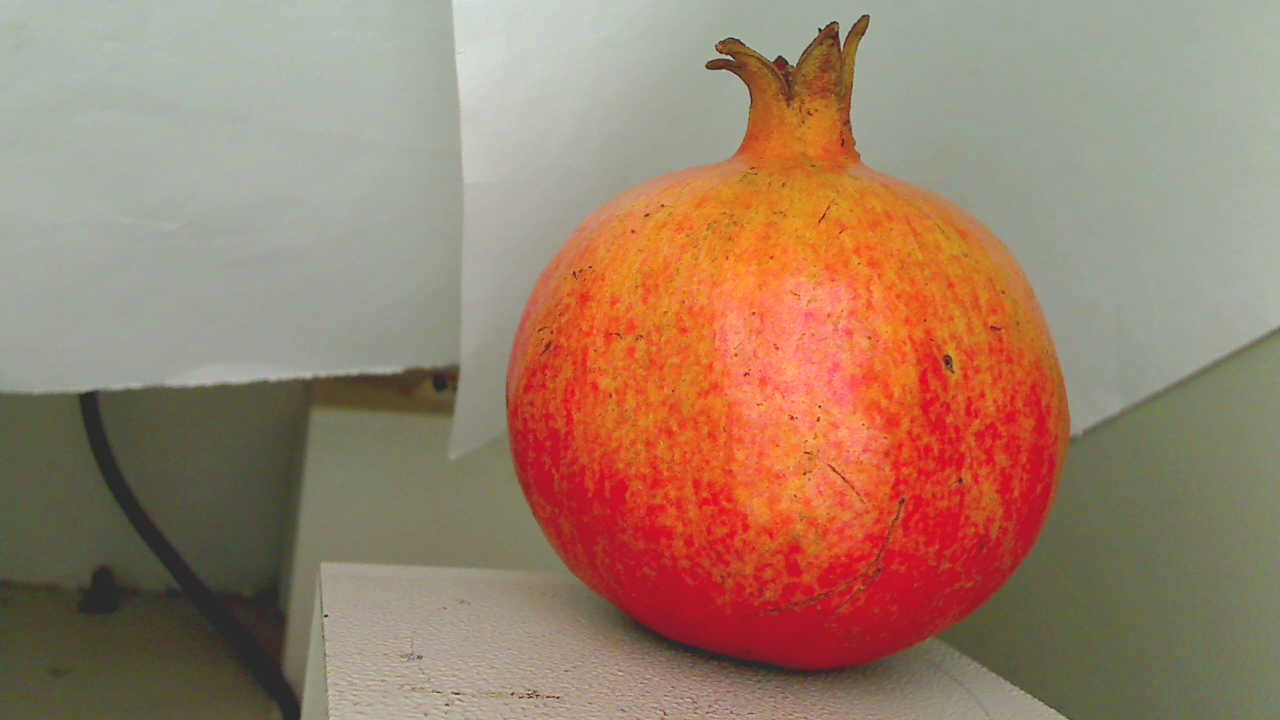
Grade: grade-1
Quality: quality-4